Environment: real
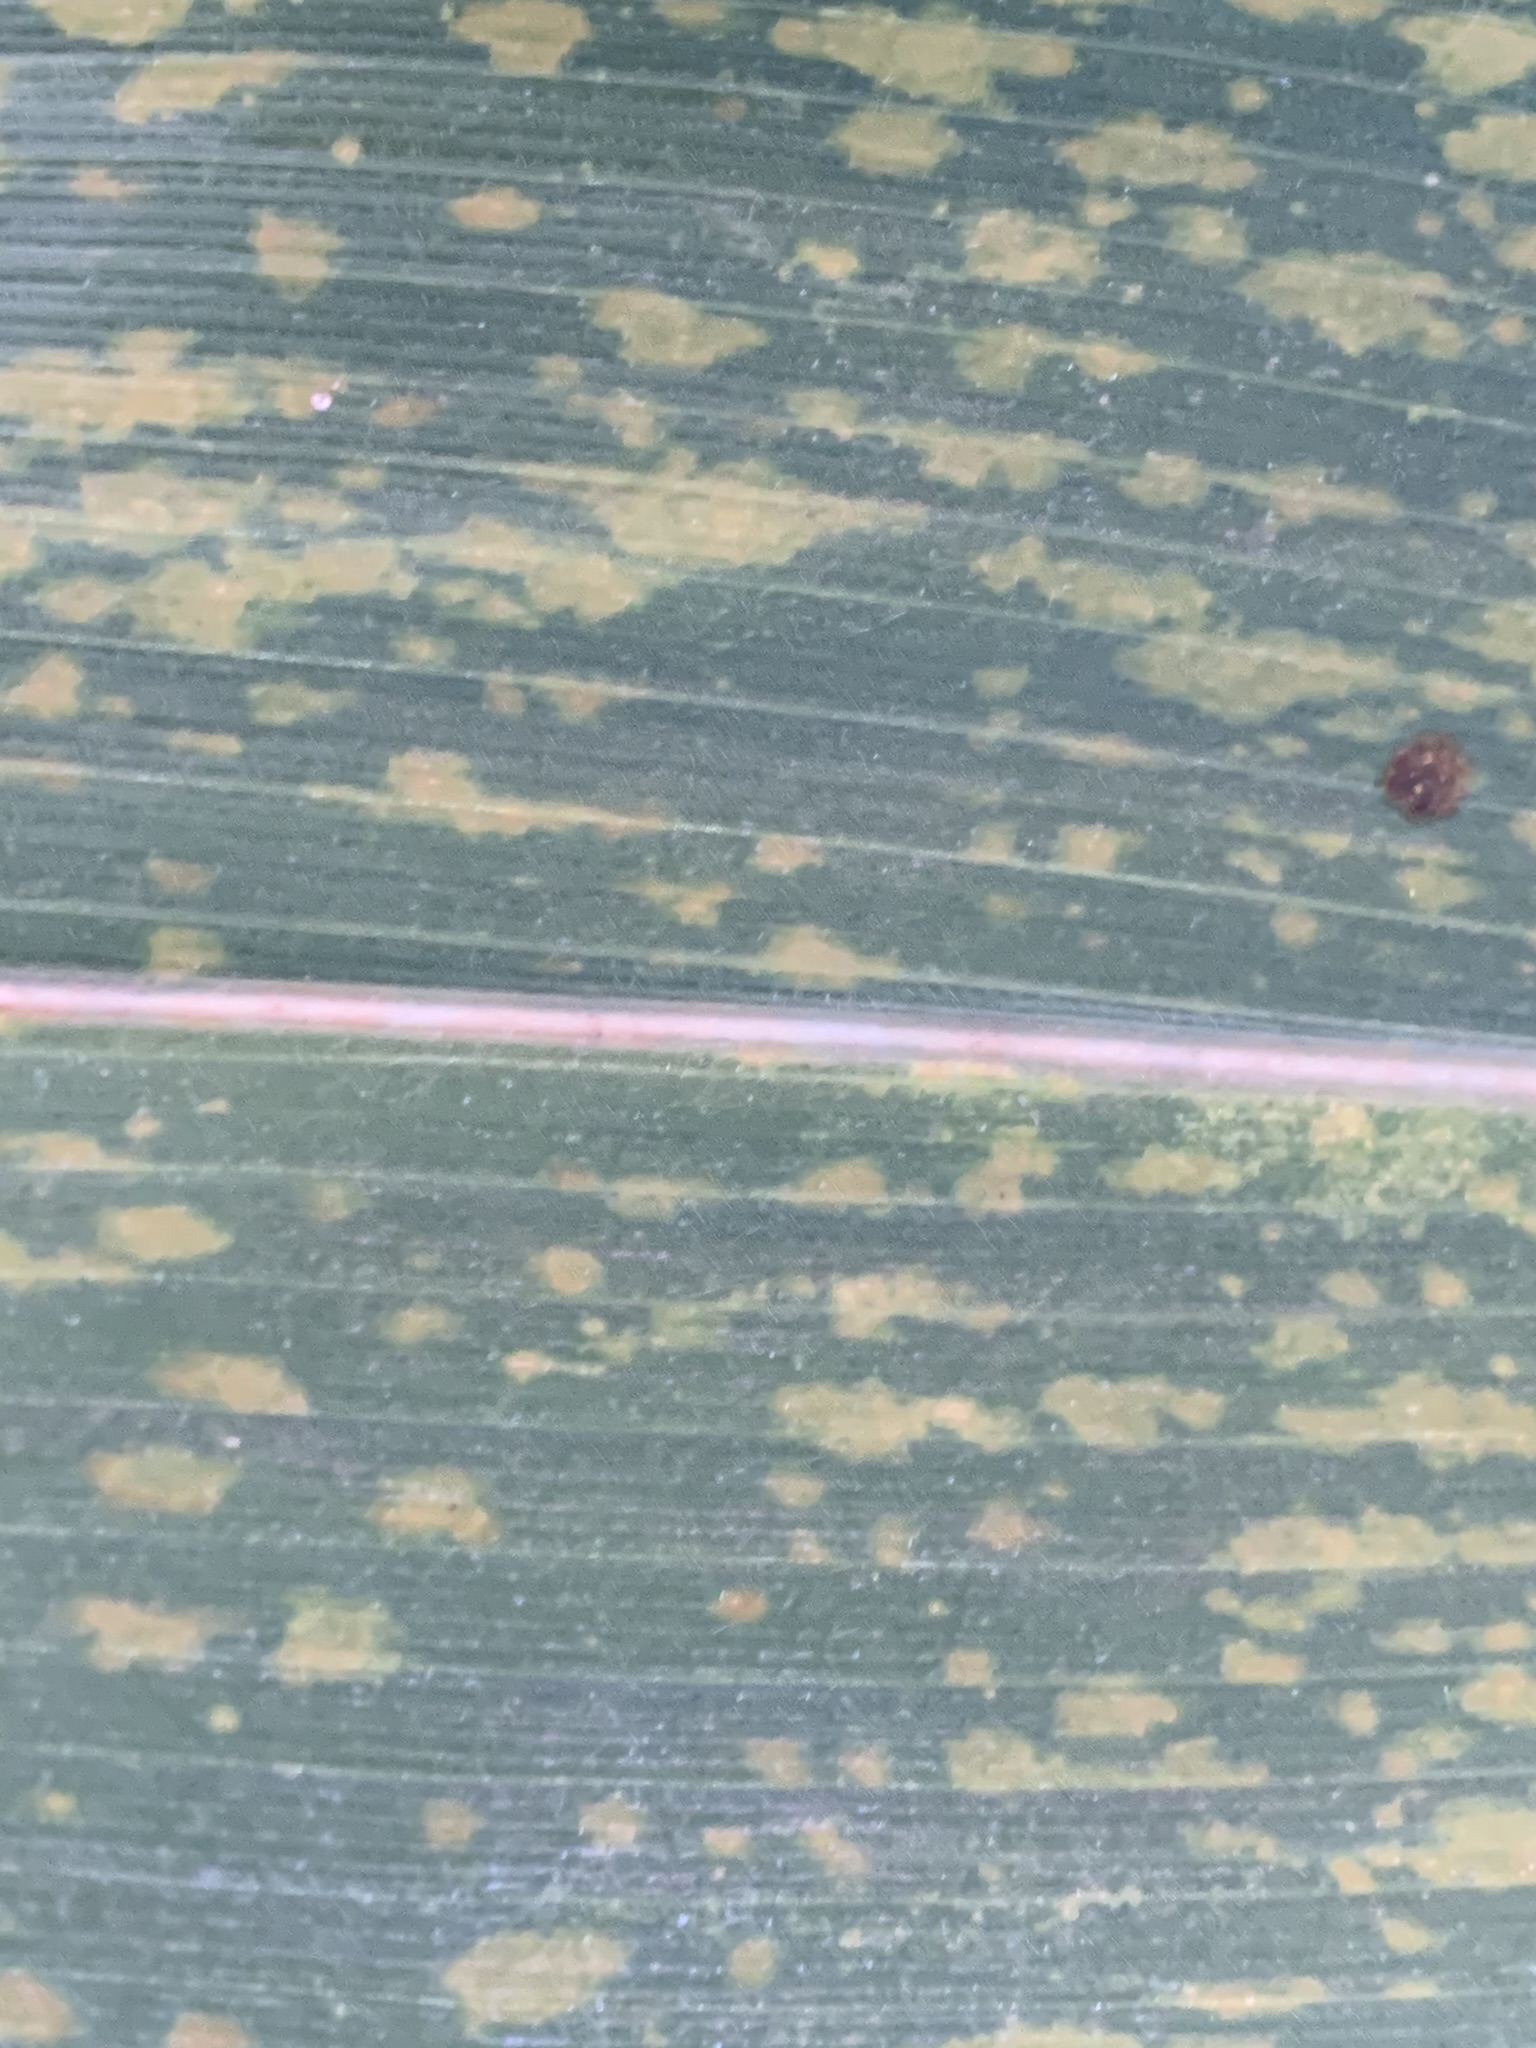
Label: lethal_necrosis